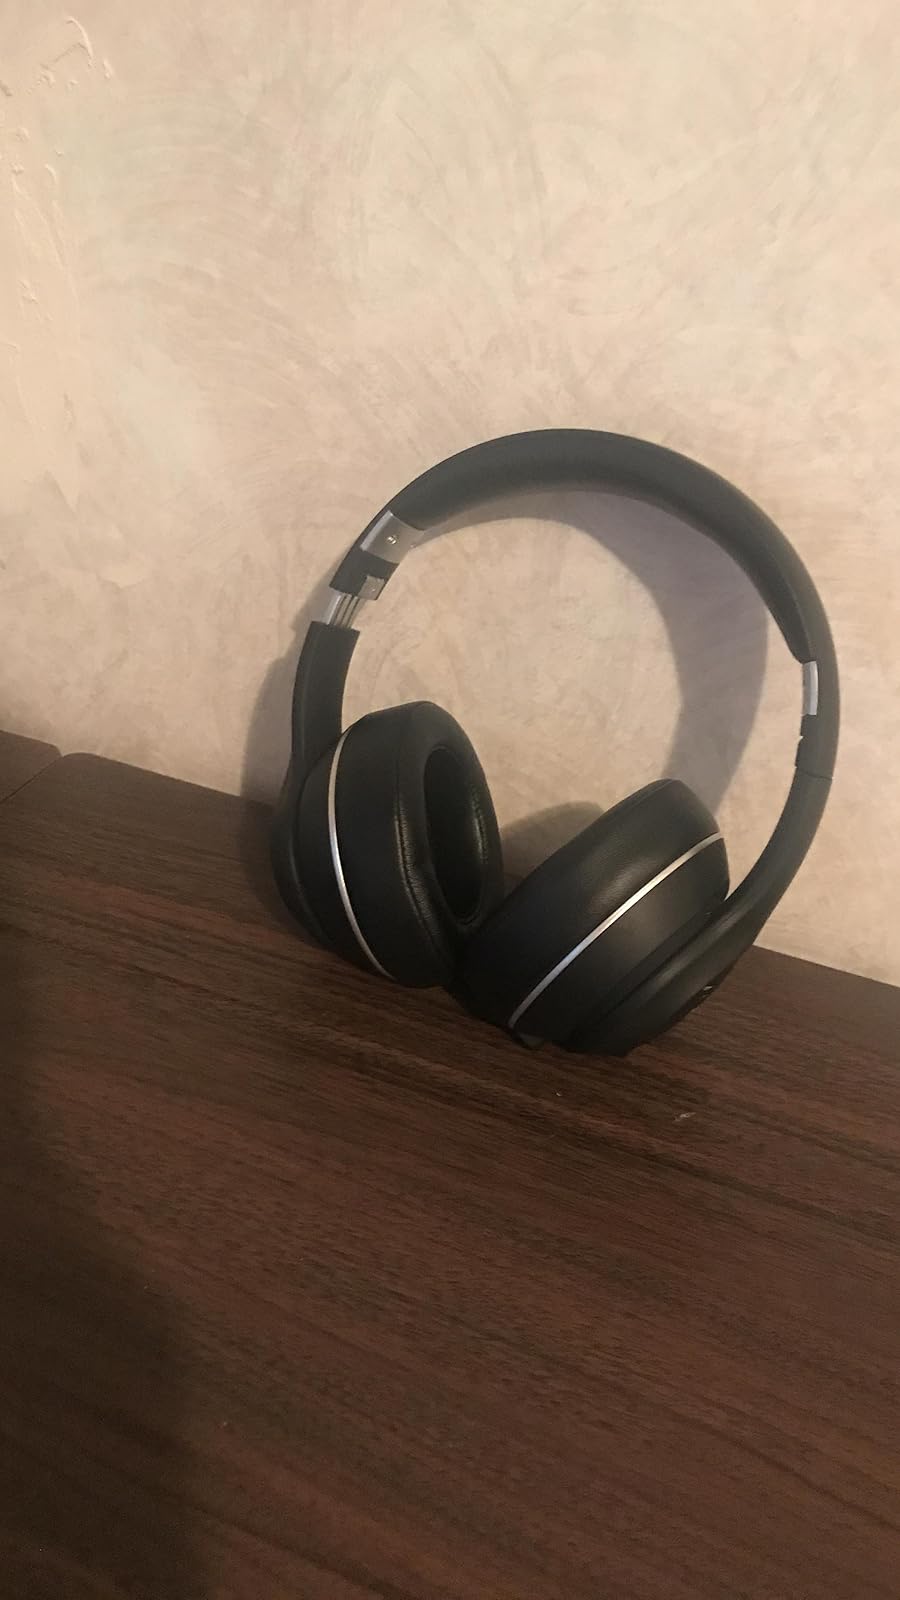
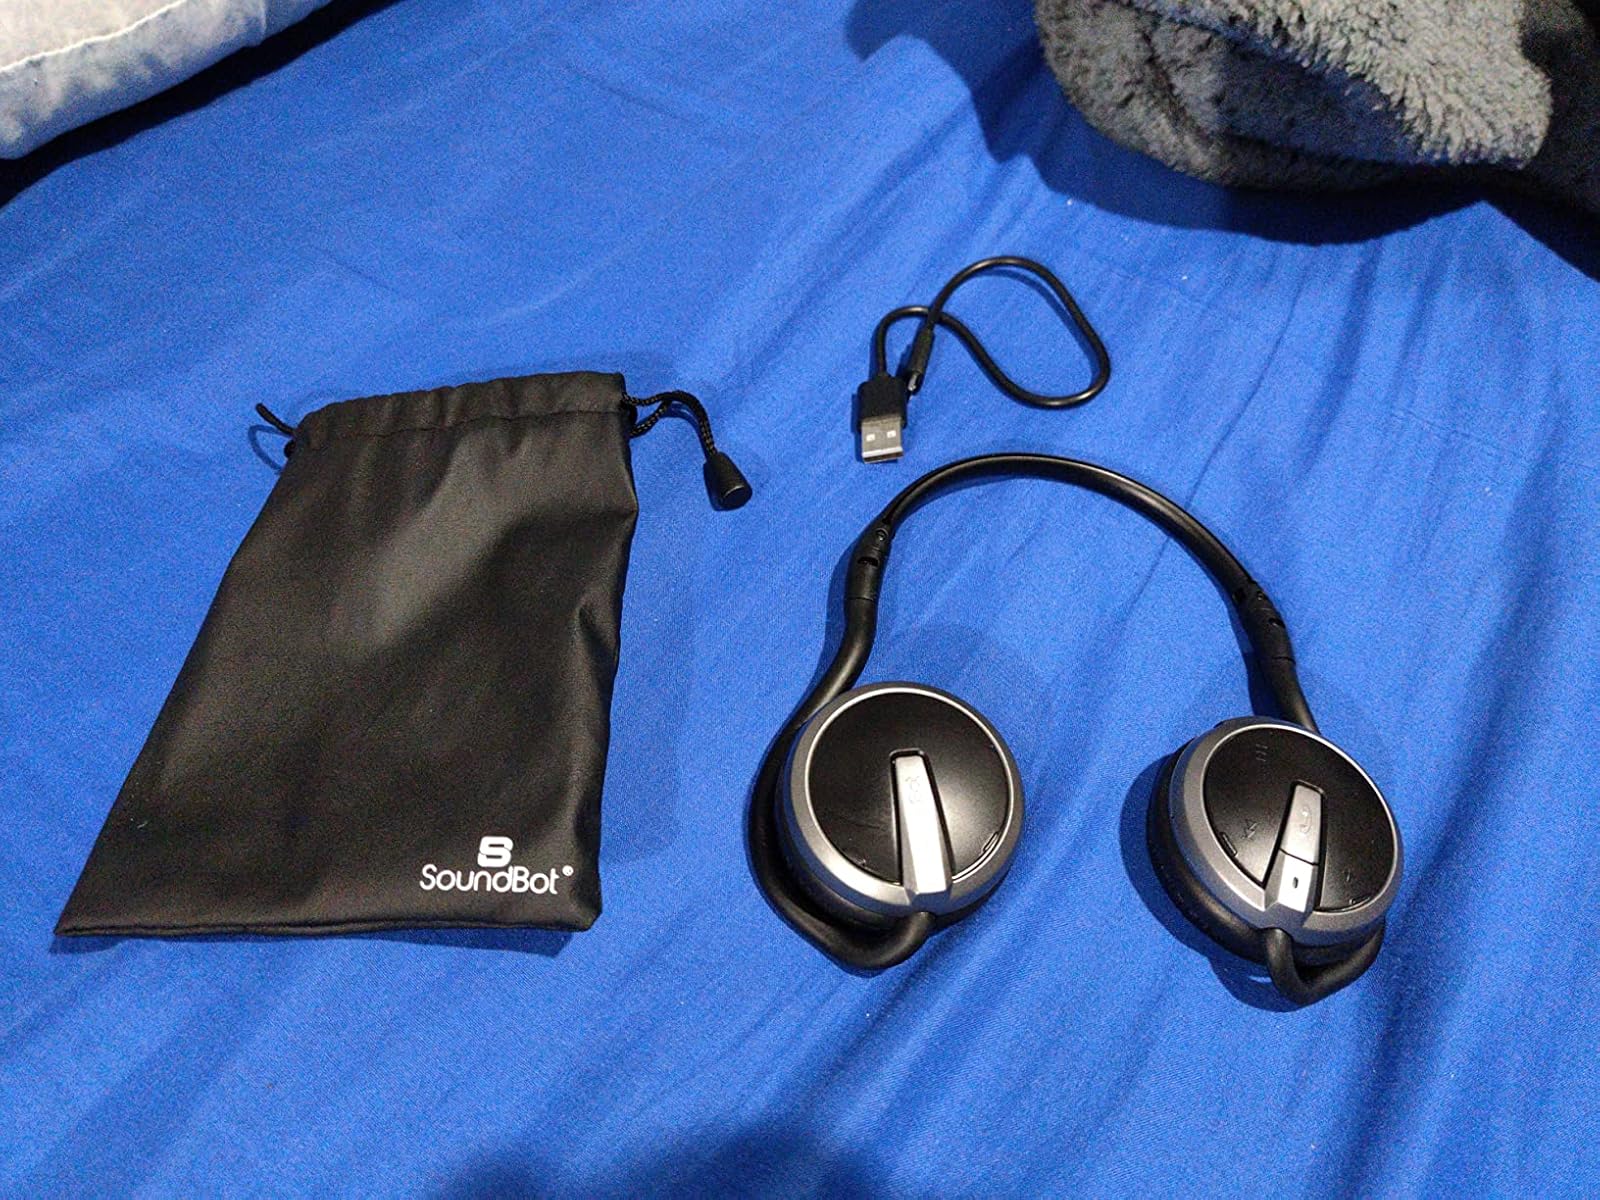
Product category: headphones
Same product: no